Otto Marburg

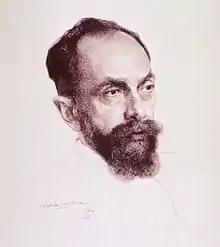
Otto Marburg in 1927

Otto Marburg (May 25, 1874 – June 13, 1948) was an Austrian neurologist known for his contributions to the understanding of multiple sclerosis and for advances in neurooncology.